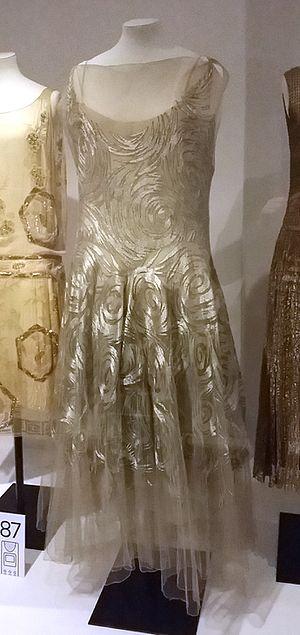
Marie Madeleine Valentine Vionnet, née le 22 juin 1876 à Chilleurs-aux-Bois et morte le 2 mars 1975 à Paris, est une grande couturière française et une influence majeure de la mode du XXᵉ siècle. Créatrice en 1912 de la Maison de couture Vionnet, elle est l'inventrice de la coupe en biais et du drapé ; elle crée des robes du soir qui moulent le corps et mettent en valeur ses formes.
La Maison Vionnet est une maison de haute couture fondée en 1912 à Paris par Madeleine Vionnet. Fermée en 1939, Vionnet a été relancée par Guy et Arnaud de Lummen au milieu des années 1990 d'abord, avec une collection de parfums et d'accessoires, puis en 2006, avec de nouvelles collections de prêt-à-porter. Vionnet appartient depuis 2012 à la femme d'affaires kazakhe Goga Ashkenazi, également directrice artistique de la marque.